Páramo

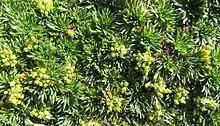
"Azorella pedunculata"

Soils in páramo ecosystems vary, but most are young and partially weathered. The soil has a relatively low pH because of an abundance of moisture and organic content. Organic content, even within disturbed sites averages very high which contributes to water retention in the soil. During cold and wet weather, there are few nutrients available and productivity is very low in páramo soils. Soils in páramo ecosystems have changed because of human activity, especially due to burning vegetation to clear land for grazing.